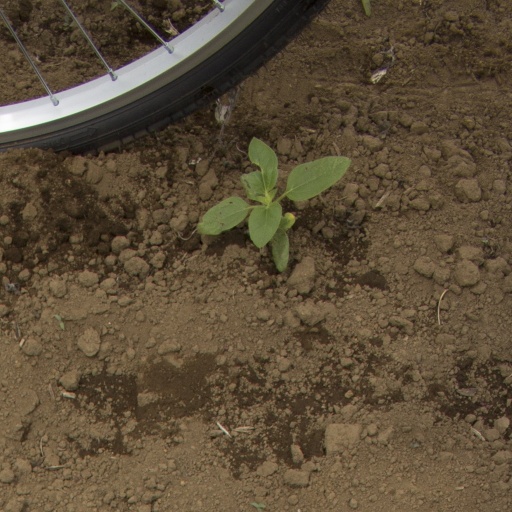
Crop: Jerusalem artichoke